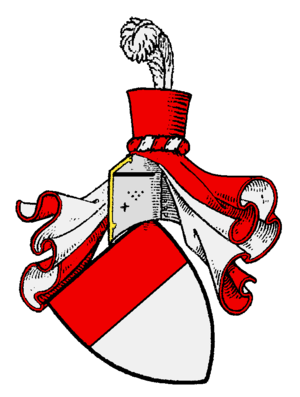
La maison de Lobkowicz est une ancienne famille noble de Bohême et l'une des plus illustres du Saint-Empire. Elle remonte au XVᵉ siècle et ses membres sont princes depuis le 17 août 1624.